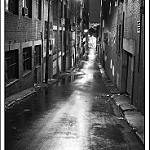
Scene: Outdoor